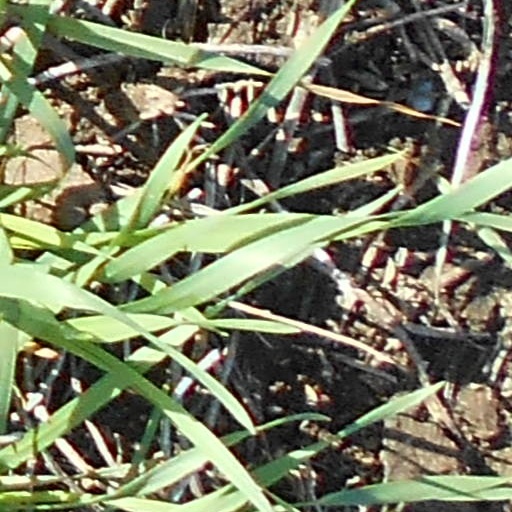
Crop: wheat